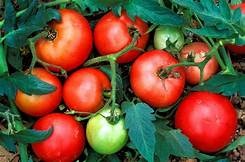
Label: tomato